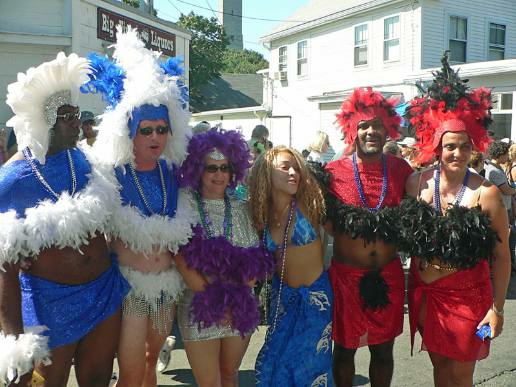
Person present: Yes